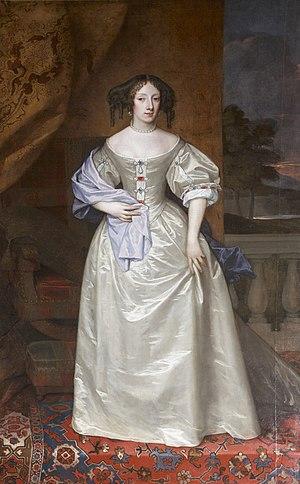
Portrait posthume d'Henriette Anne d'Angleterre, duchesse d'Orléans, dite «
L'Oraison funèbre de Henriette Anne d'Angleterre, duchesse d'Orléans est une pièce d'éloquence religieuse prononcée le 21 août 1670 par Bossuet, en la basilique Saint-Denis, lors des funérailles d'Henriette d'Angleterre, duchesse d'Orléans, dite Madame, première épouse de Monsieur, le frère de Louis XIV.
Samuel Cooper, est un miniaturiste anglais de grand renom. Il est le plus grand miniaturiste anglais du XVIIᵉ siècle.
Henriette d'Angleterre, appelée aussi Henriette-Anne Stuart, en anglais Henrietta Anne Stuart of England, est la fille du roi Charles Iᵉʳ d'Angleterre et d'Écosse et de la reine Henriette Marie de France. Elle est aussi la petite-fille d'Henri IV, la nièce de Louis XIII, la cousine germaine et la belle-sœur de Louis XIV, par son mariage avec son cousin Philippe d'Orléans. Stuart par son père et Bourbon par sa mère, la princesse est donc doublement de sang royal.